Human interactions with molluscs

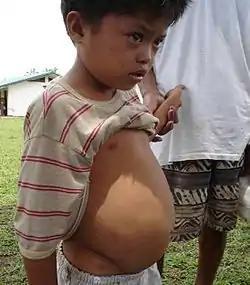
A boy with schistosomiasis, a parasitic disease hosted by freshwater gastropod molluscs

A few species of molluscs, including octopuses and cone snails, can sting or bite. Some present a serious risk to people handling them. However, deaths from jellyfish stings are ten times as common as those from mollusc bites.